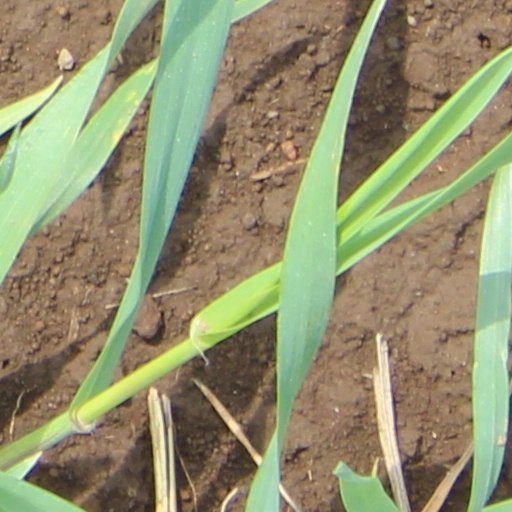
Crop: wheat